Islam in Montenegro

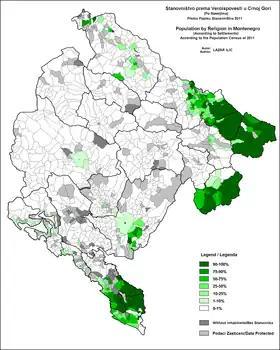
Adherents of Islam in Montenegro, according to the 2011 census

According to the 2011 census, there are 118,477 adherents of Islam in Montenegro.